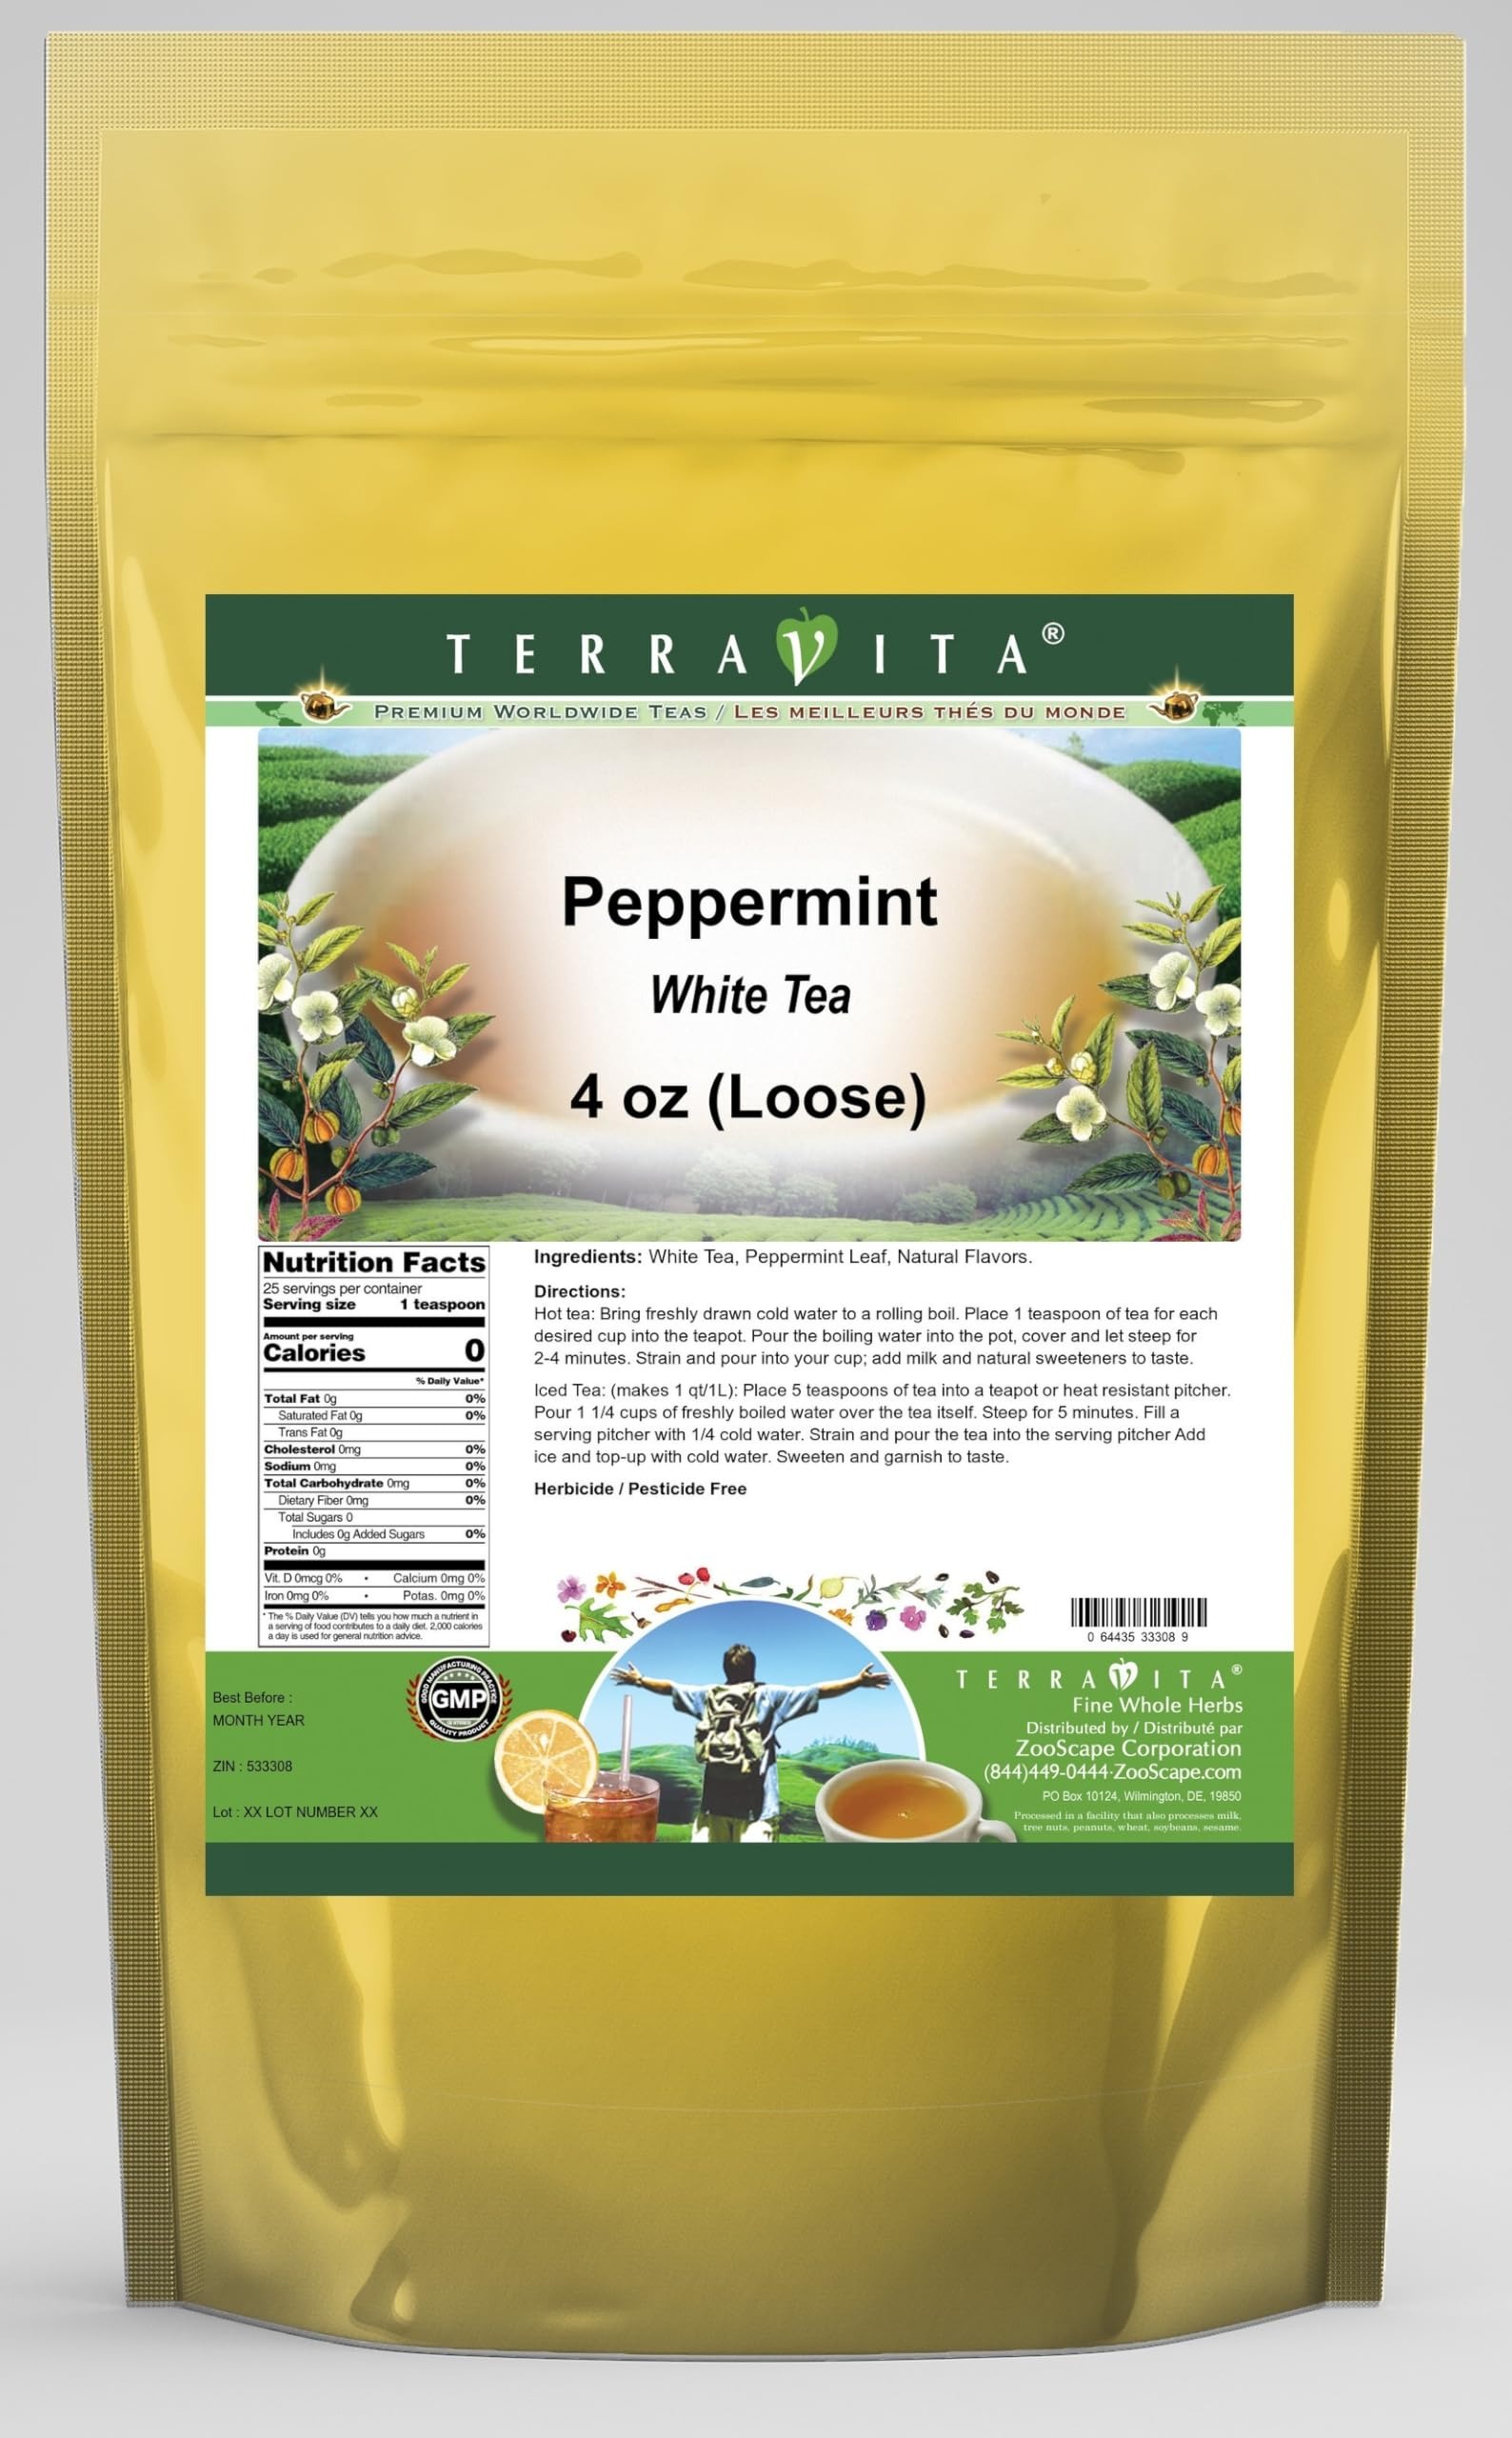
Item Name: Peppermint White Tea (Loose) (4 oz, ZIN: 533308) - 2 Pack
Bullet Point 1: Our Peppermint White Tea is a mouth-watering flavored White tea with Peppermint Leaf that you can enjoy all year round! The aroma and Peppermint flavor is a delight! - Ingredients: White tea, Peppermint Leaf and Natural Peppermint Flavor.
Bullet Point 2: No fillers.
Bullet Point 3: Manufacturer: TerraVita
Bullet Point 4: Size: 4 oz
Bullet Point 5: Loose Leaf White Tea - Packed in a convenient upright pouch!
Product Description: Our Peppermint White Tea is a mouth-watering flavored White tea with Peppermint Leaf that you can enjoy all year round! The aroma and Peppermint flavor is a delight! - Ingredients: White tea, Peppermint Leaf and Natural Peppermint Flavor. - Hot tea brewing method: Bring freshly drawn cold water to a rolling boil. Place 1 teaspoon of tea for each desired cup into the teapot. Pour the boiling water into the pot, cover and let steep for 2-4 minutes. Strain and pour into your cup; add milk and natural sweeteners to taste. - Iced tea brewing method: (to make 1 liter/quart): Place 5 teaspoons of tea into a teapot or heat resistant pitcher. Pour 1 1/4 cups of freshly boiled water over the tea itself. Steep for 5 minutes. Fill a serving pitcher with 1/4 cold water. Strain and pour the tea into the serving pitcher Add ice and top-up with cold water. Sweeten and garnish to taste. - TerraVita is an exclusive line of premium-quality, natural source products that use only the finest, purest and most potent ingredients found around the world. TerraVita is hallmarked by the highest possible standards of purity, potency, stability and freshness. All of our products are prepared with the highest elements of quality control, from raw materials through the entire manufacturing process, up to and including the moment that the bottles or bags are sealed for freshness and shipped out to you. Our highest possible standards are certified by independent laboratories and backed by our personal guarantee. - TerraVita exists to meet and ensure your family's health and wellness without the harmful effects of chemicals and health products. We strive to make all of our products affordable and reliable and are constantly searching the market to maintain our affordability and to look for new ways to se
Value: 8.0
Unit: Ounce

Price: 57.63